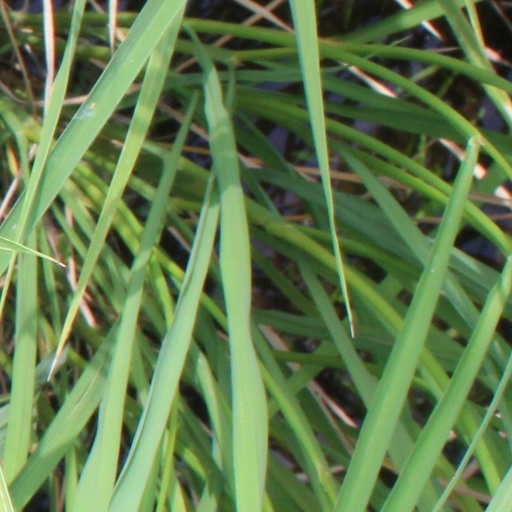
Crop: rice